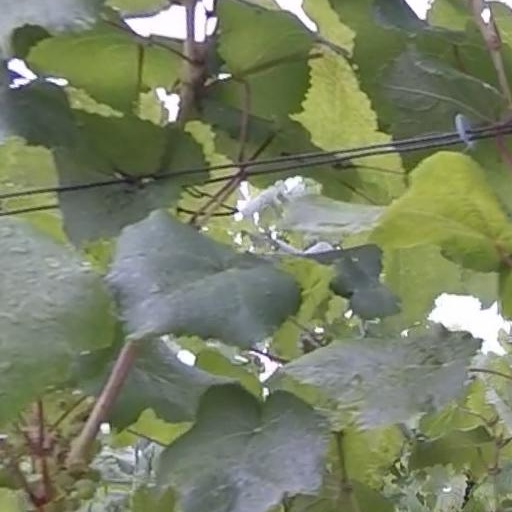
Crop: grape